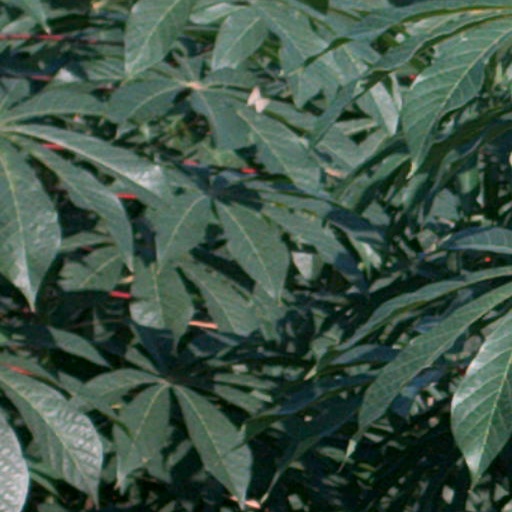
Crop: cassava